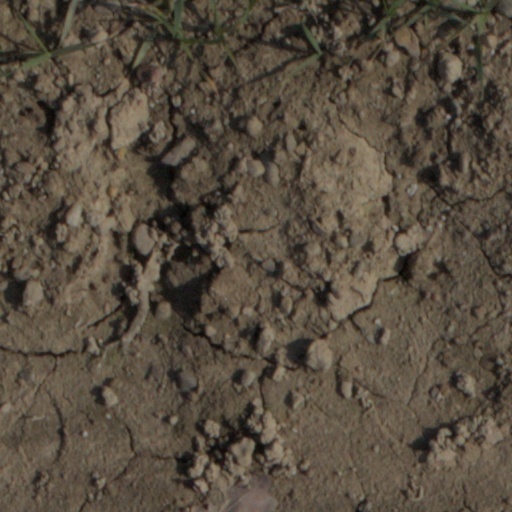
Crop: wheat